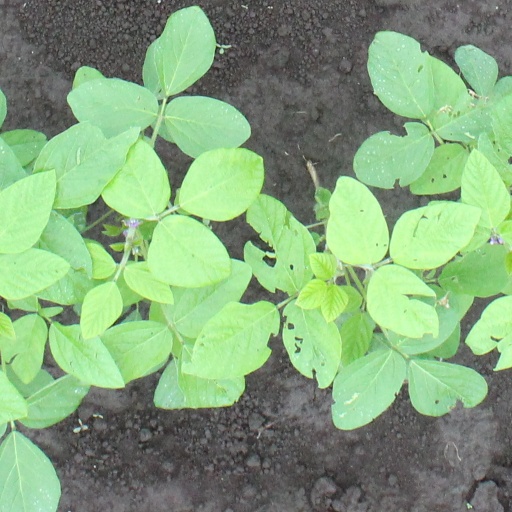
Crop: soybean